Question: Please indicate a possible affordance area of the bed that can be used for lying down
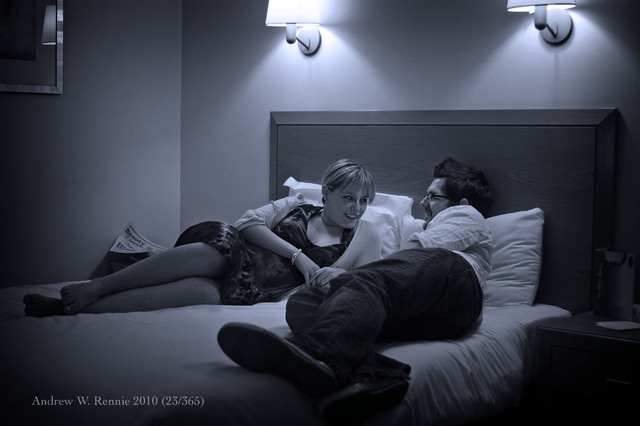
Answer: [7.5, 234.5, 578.5, 422.5]